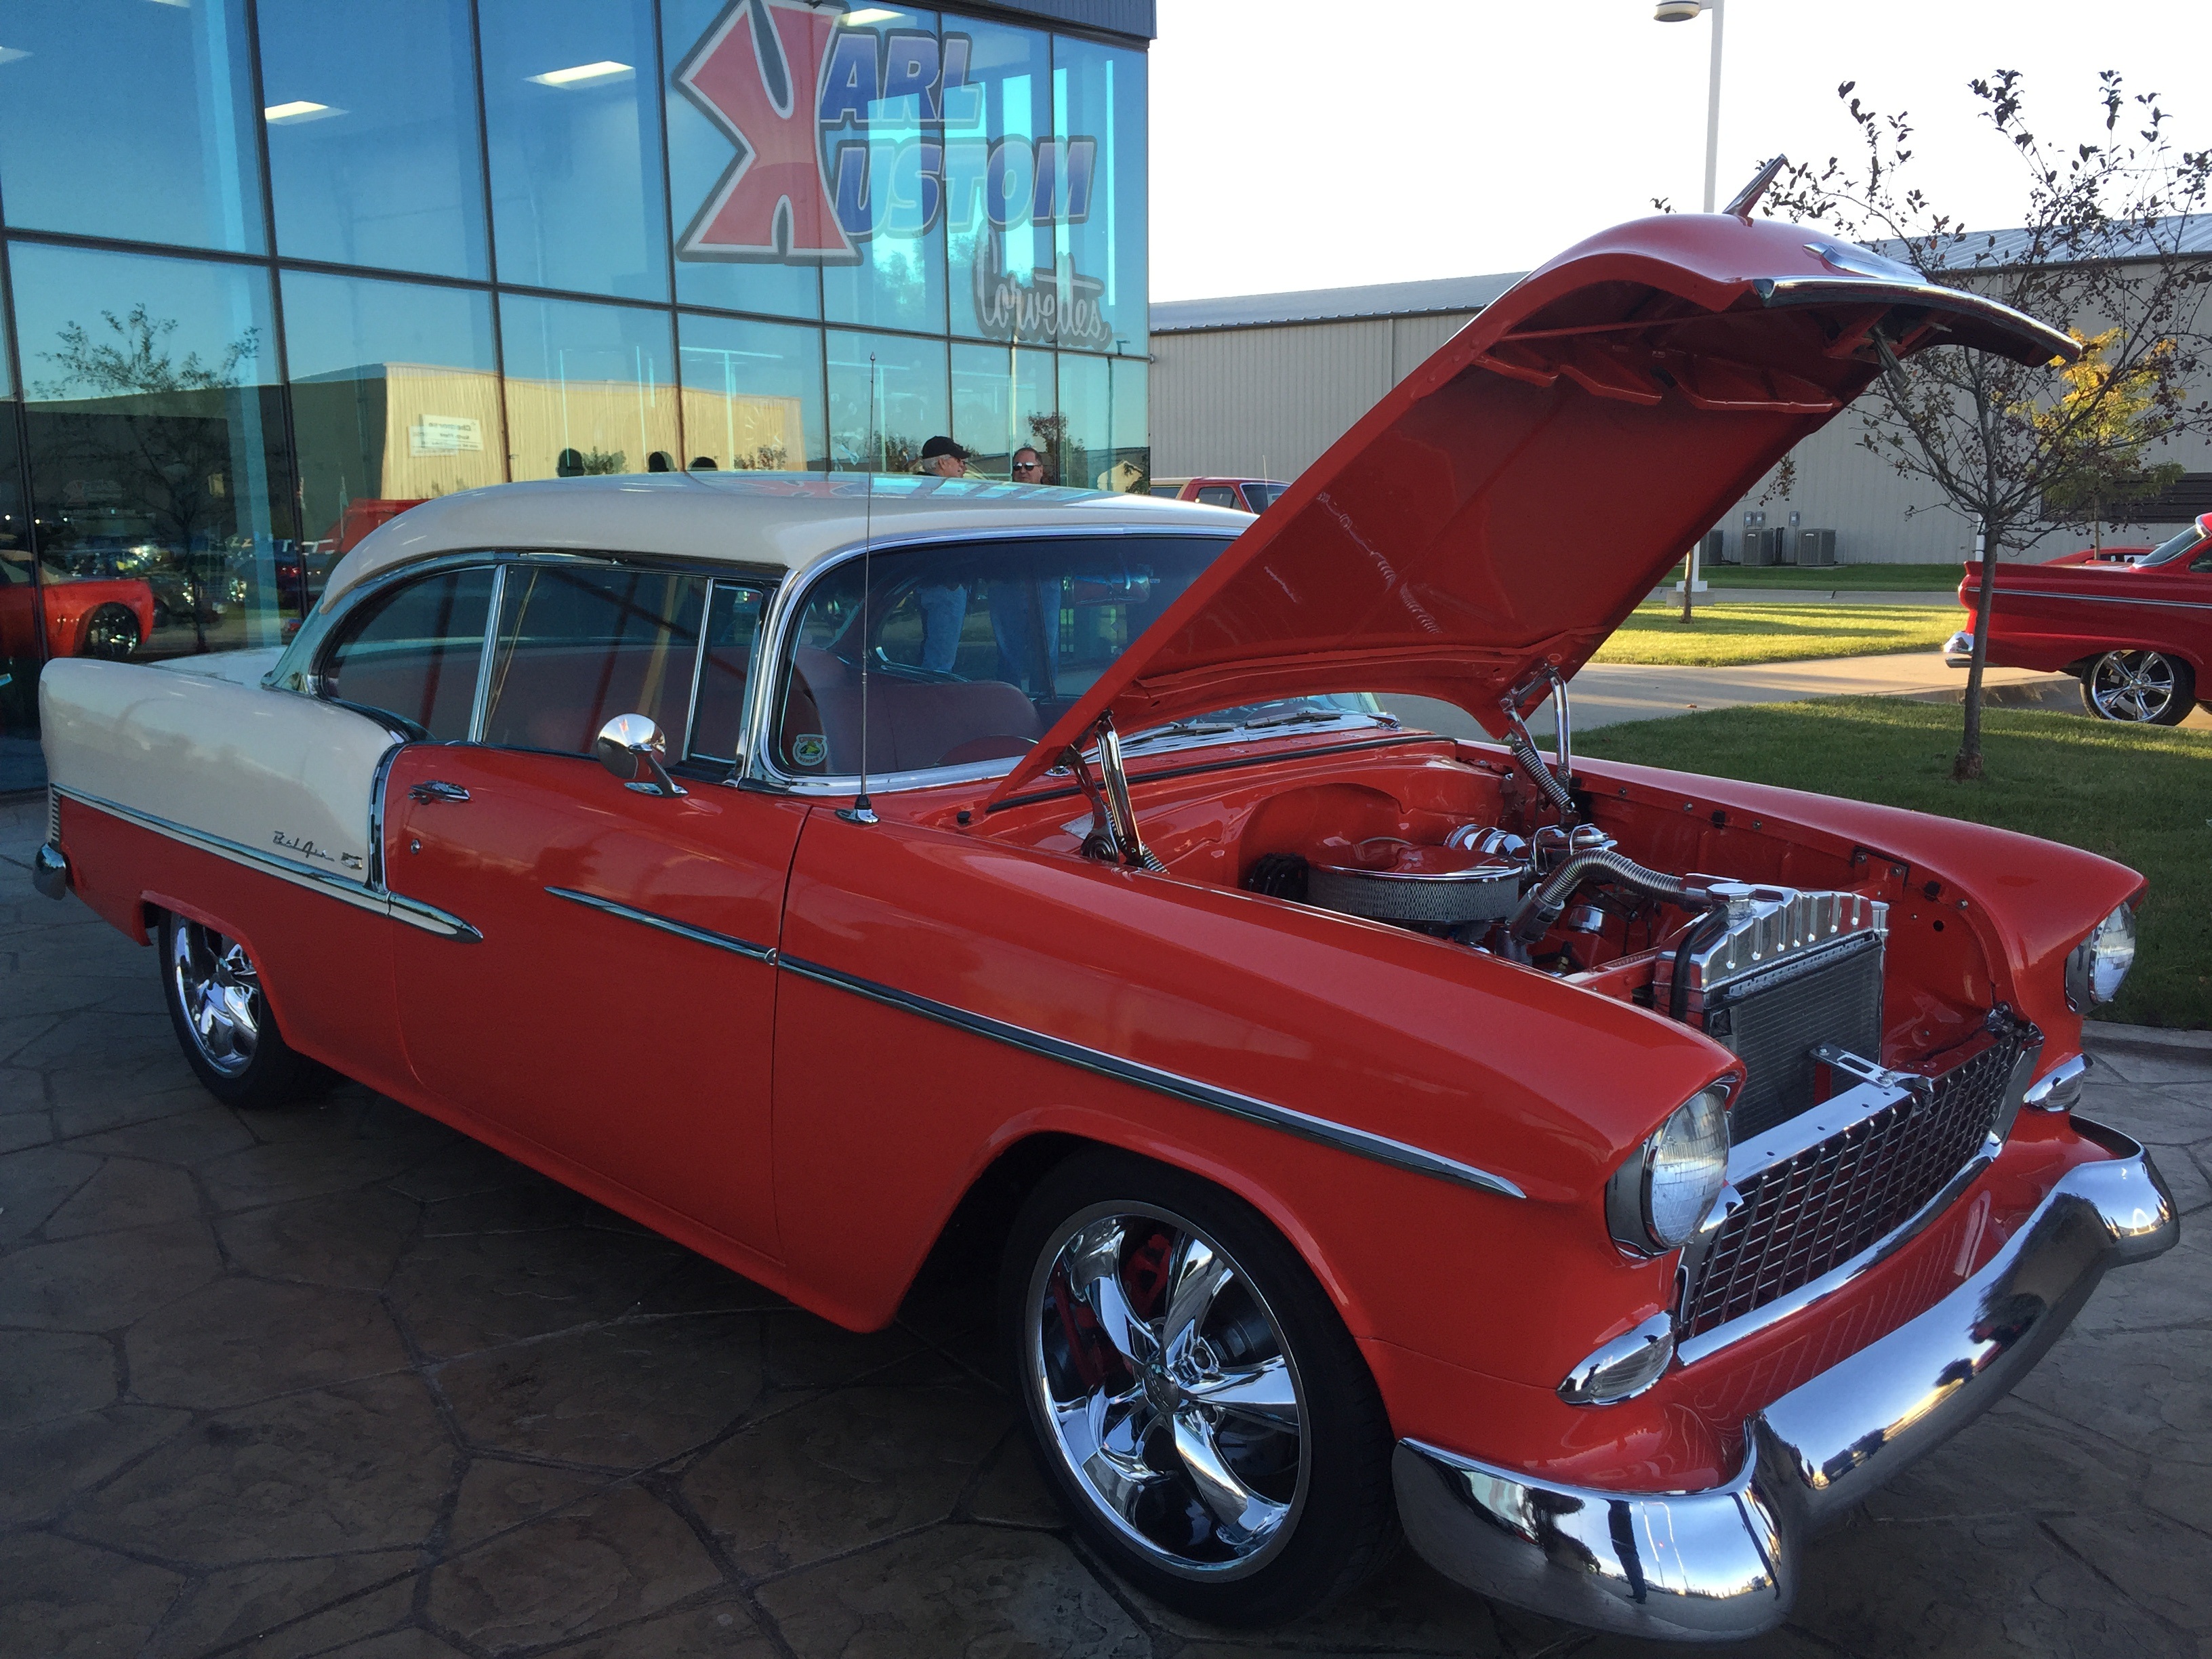
car, vintage, vehicle, auto, cruise, sedan, classic, chevrolet, chevy, coupe, antique car, land vehicle, automobile make, automotive exterior, compact car, luxury vehicle, full size car, chevrolet bel air